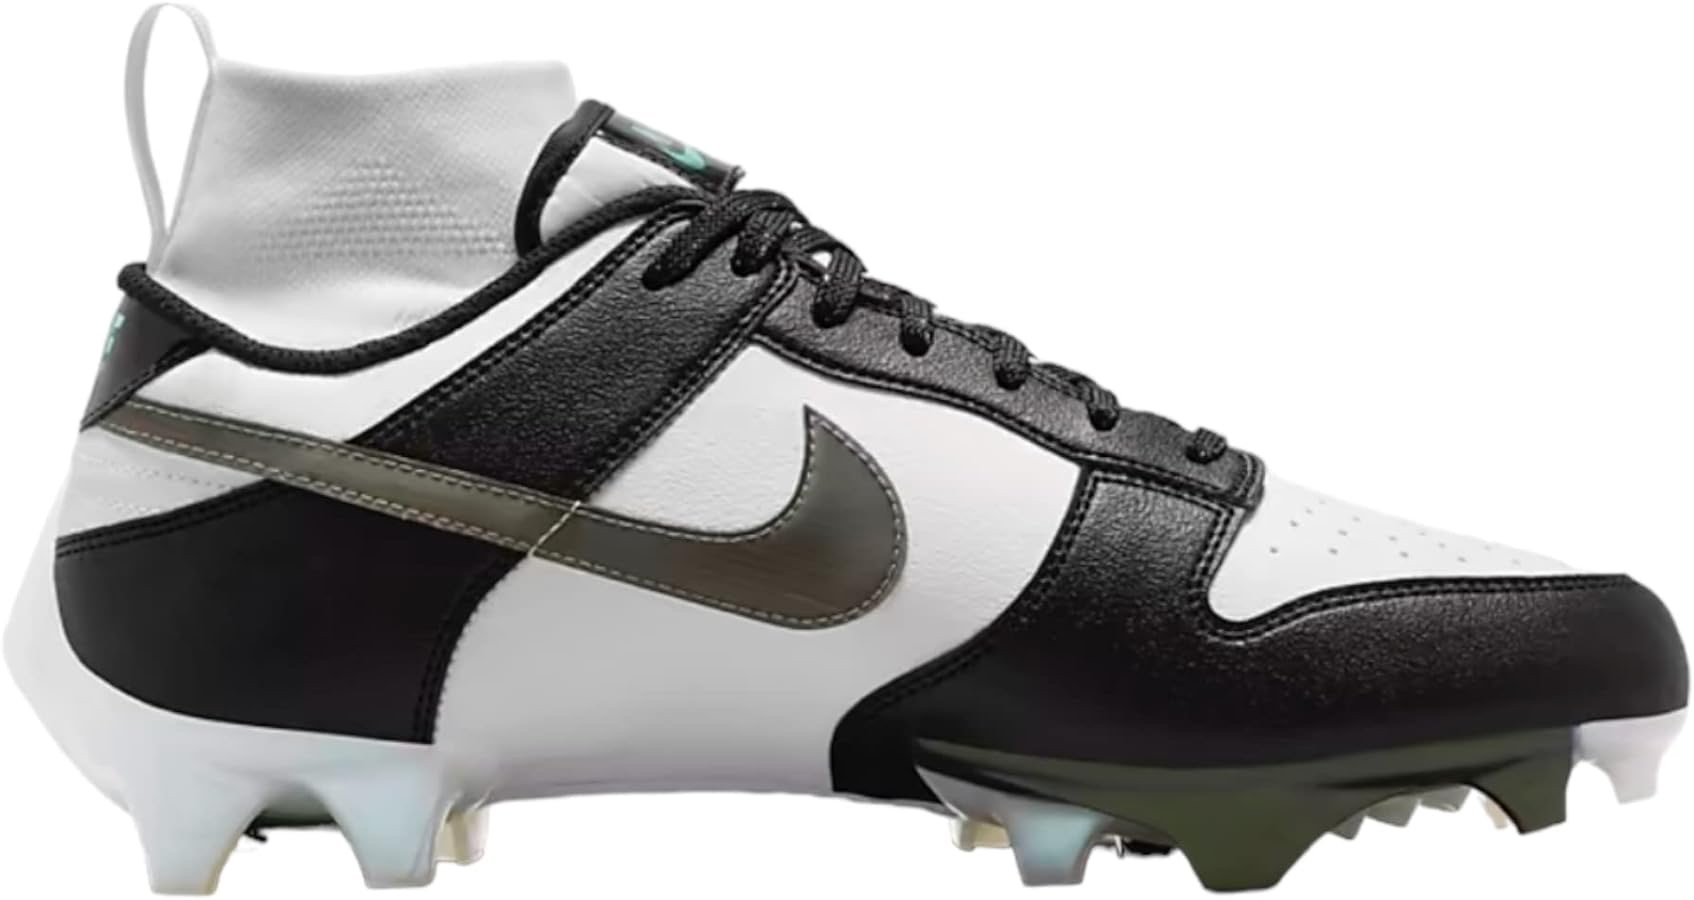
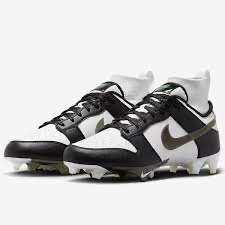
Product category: misc
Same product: yes